Steffen Uliczka

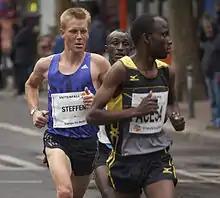
Steffen Uliczka, with Tolossa Chengere (centre) and Shadrack Kimaiyo (right) at the Berlin Half Marathon 2015

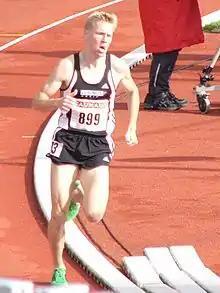
Steffen Uliczka at the in Kassel

Steffen Uliczka (born 17 July 1984 in Preetz) is a German track and field athlete who mainly competes in 3000 metres steeplechase. He has won the 2010 Warandecross cross country meeting in Tilburg, Netherlands. In 2014, he turned to compete for long-distance running.